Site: brandenburg
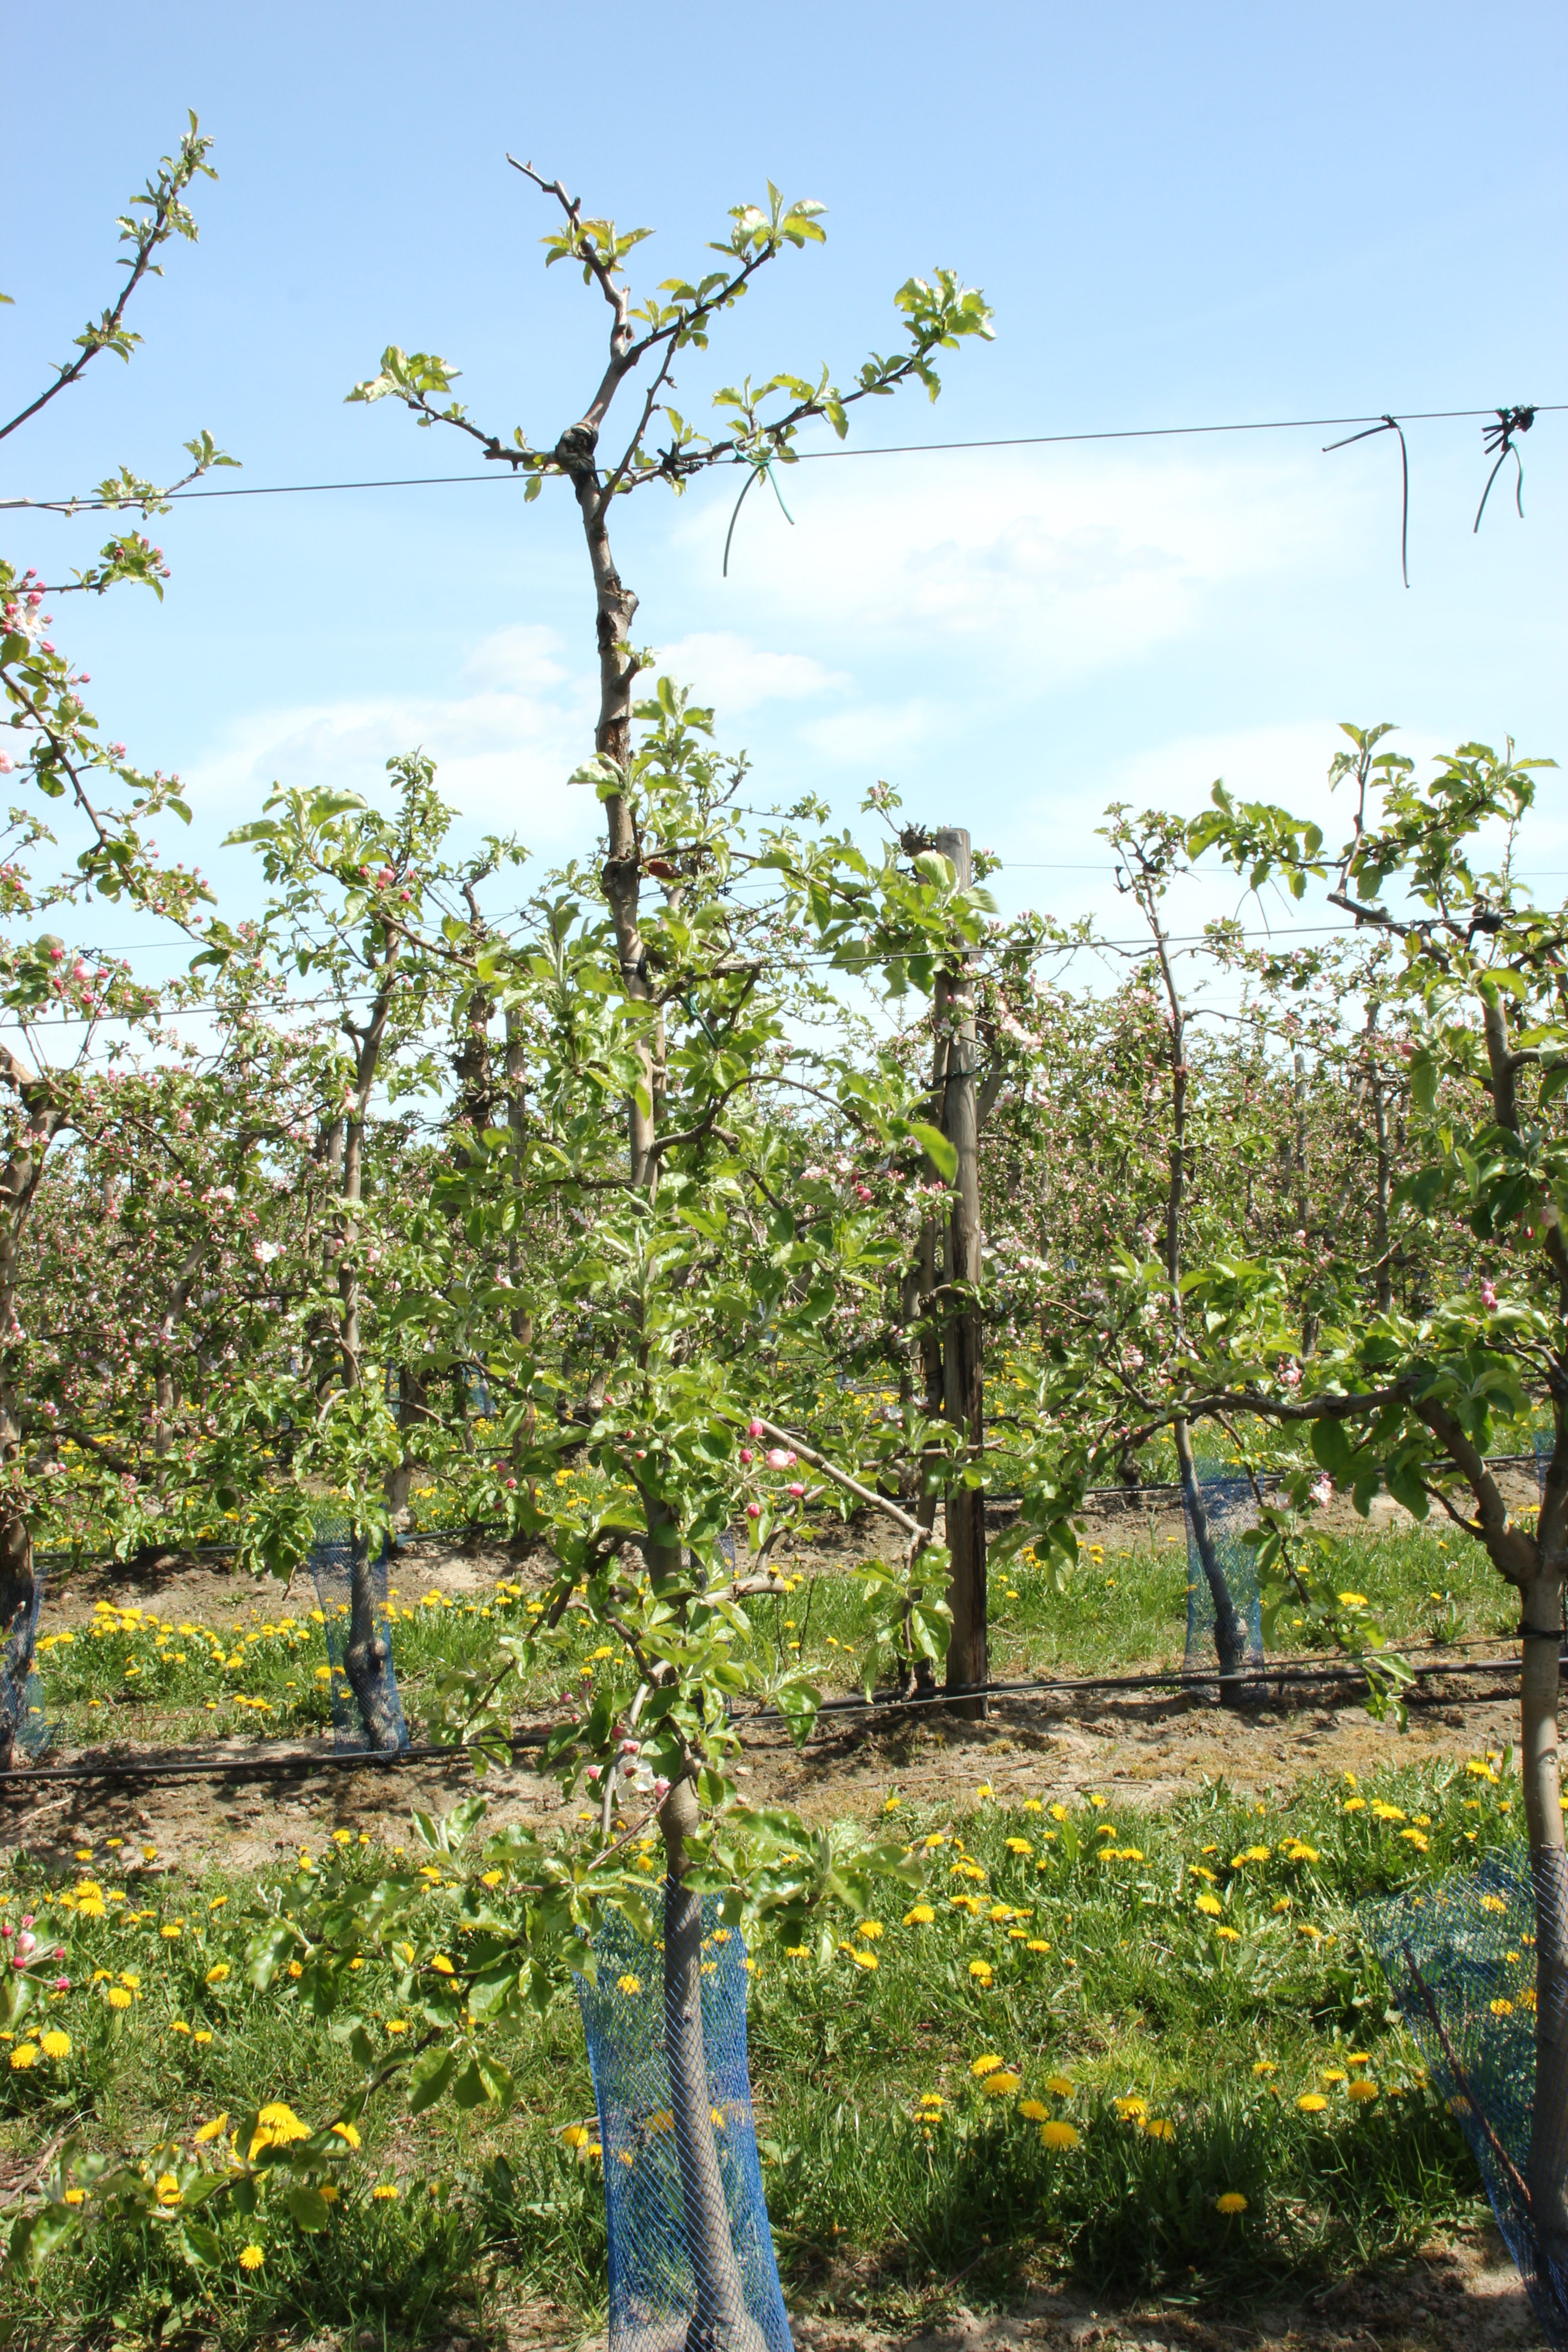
Growth stage (BBCH 57): Inflorescence emergence